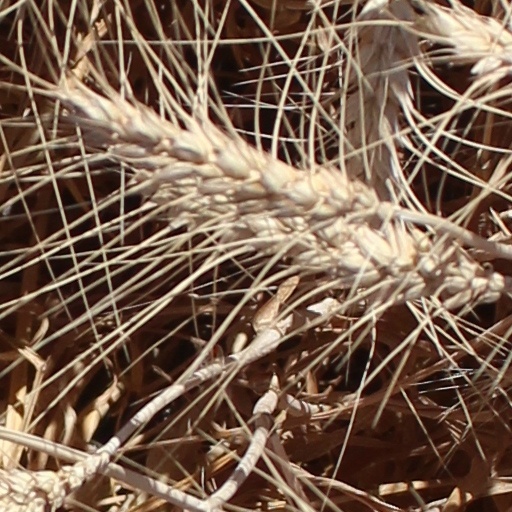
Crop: wheat